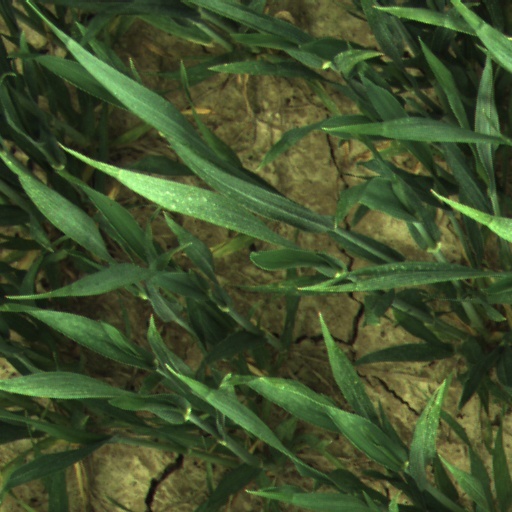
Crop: wheat